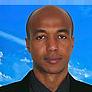
Age: 40